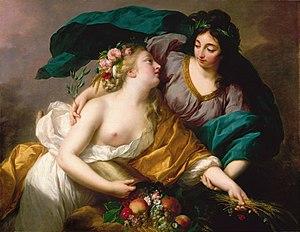
La paix ramenant l'abondance. Élisabeth Louise Vigée Le Brun. Femme. Paris, 1755 - Paris, 1842. Source
Élisabeth Vigée Le Brun, aussi appelée Élisabeth Vigée, Élisabeth Le Brun ou Élisabeth Lebrun, née Louise-Élisabeth Vigée le 16 avril 1755 à Paris, et morte dans la même ville le 30 mars 1842, est une artiste peintre française, considérée comme une grande portraitiste de son temps.
La corne d'abondance est un objet mythologique en forme de corne de ruminant ou de coquille de triton utilisé par Ploutos, le dieu grec de la richesse et de l'abondance. Elle est représentée le plus souvent regorgeant de fruits, mais aussi de lait, de miel et d'autres aliments doux et sucrés. On retrouve également la corne d'abondance dans les représentations du dieu gaulois Cernunnos, appelé aussi le « dieu cornu ».
Cette page fournit une liste chronologique de tableaux de la peintre française Élisabeth Vigée Le Brun.